George Edward Wahlen

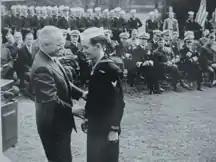
Wahlen receiving the Medal of Honor from President Harry S. Truman

Wahlen, at age 17 in 1943, trained as an aircraft mechanic and served at Hill Field in Utah, leading five other mechanics as crew chief for the United States Army Air Corps. He volunteered for the military draft, hoping to work on aircraft.